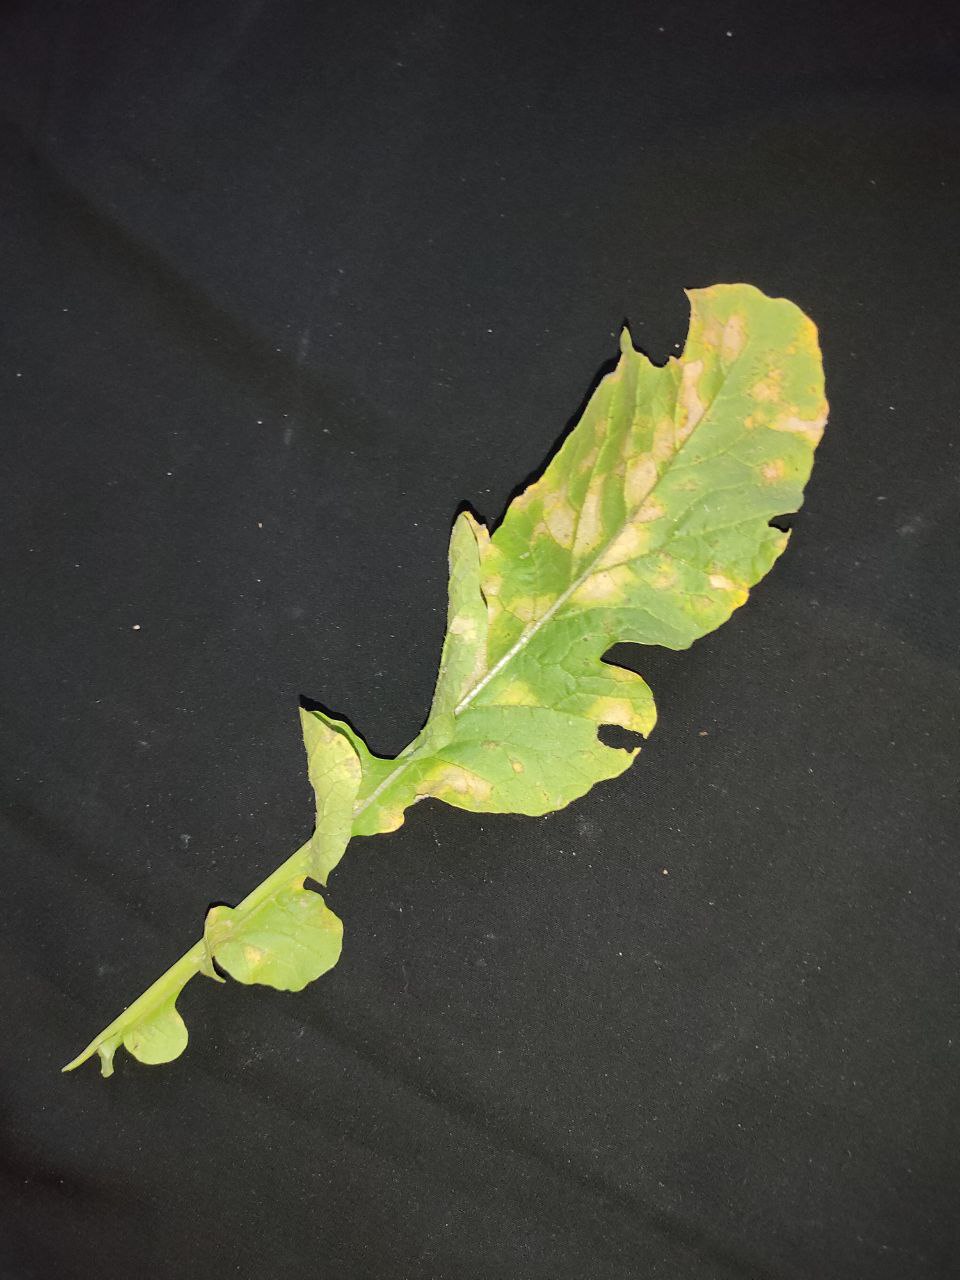
Label: Mosaic virus